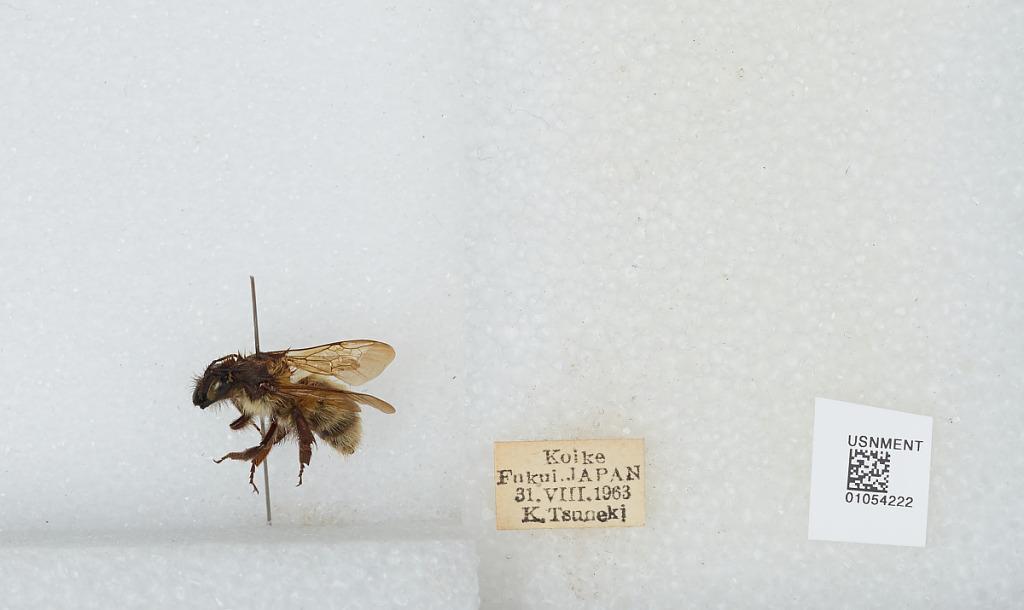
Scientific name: Bombus sp.
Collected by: K. Tsuneki
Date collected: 1963-8-31
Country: Japan
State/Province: Fukui
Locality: Koike